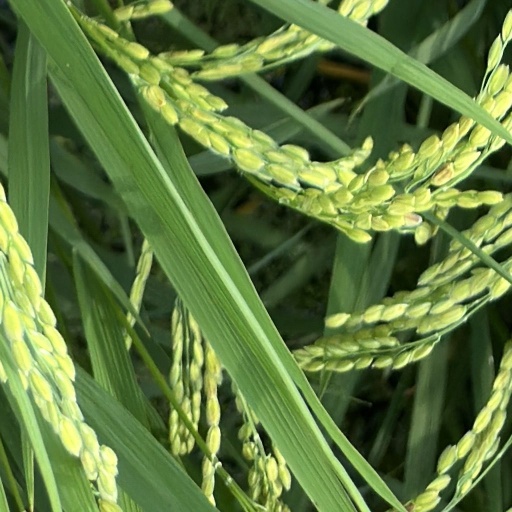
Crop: rice